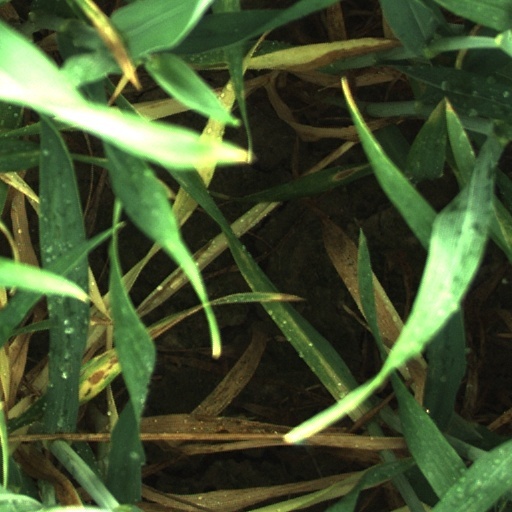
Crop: wheat